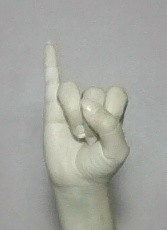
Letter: meem